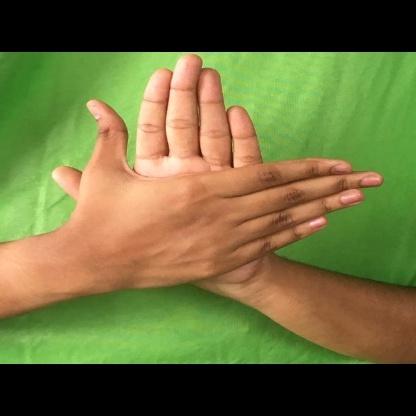
Mudra: Chakra